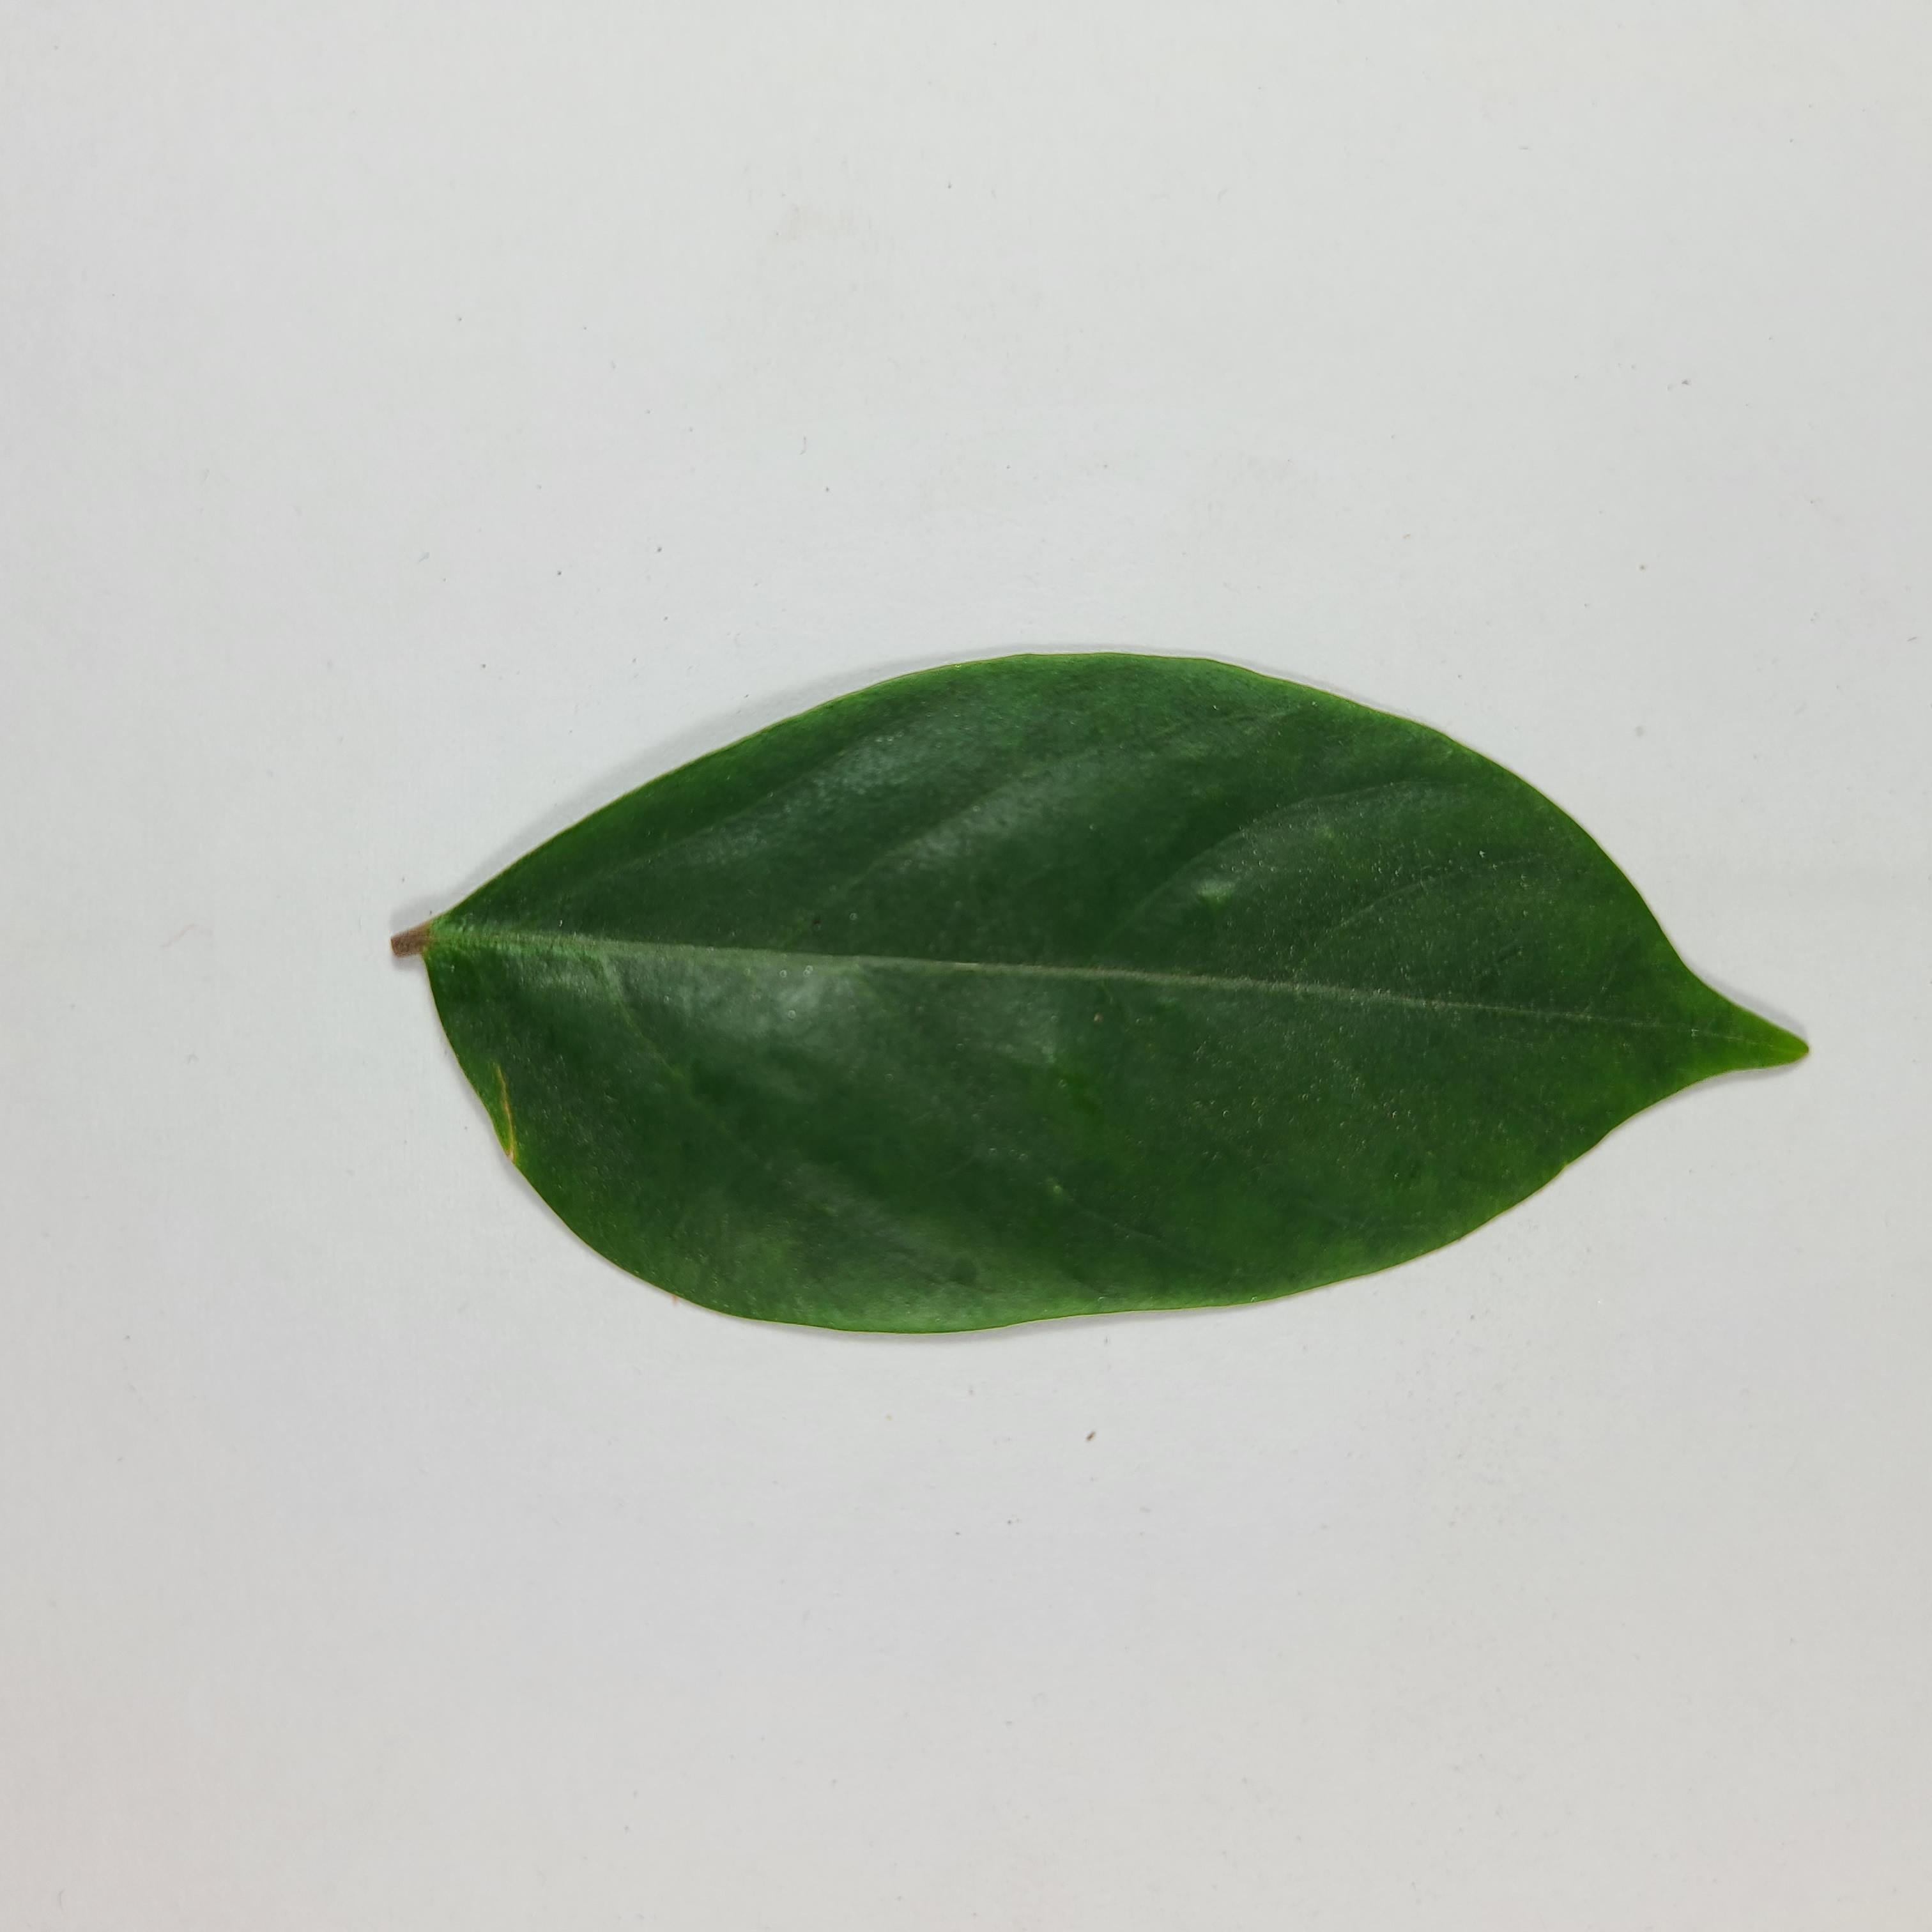
Label: Healthy Leaves